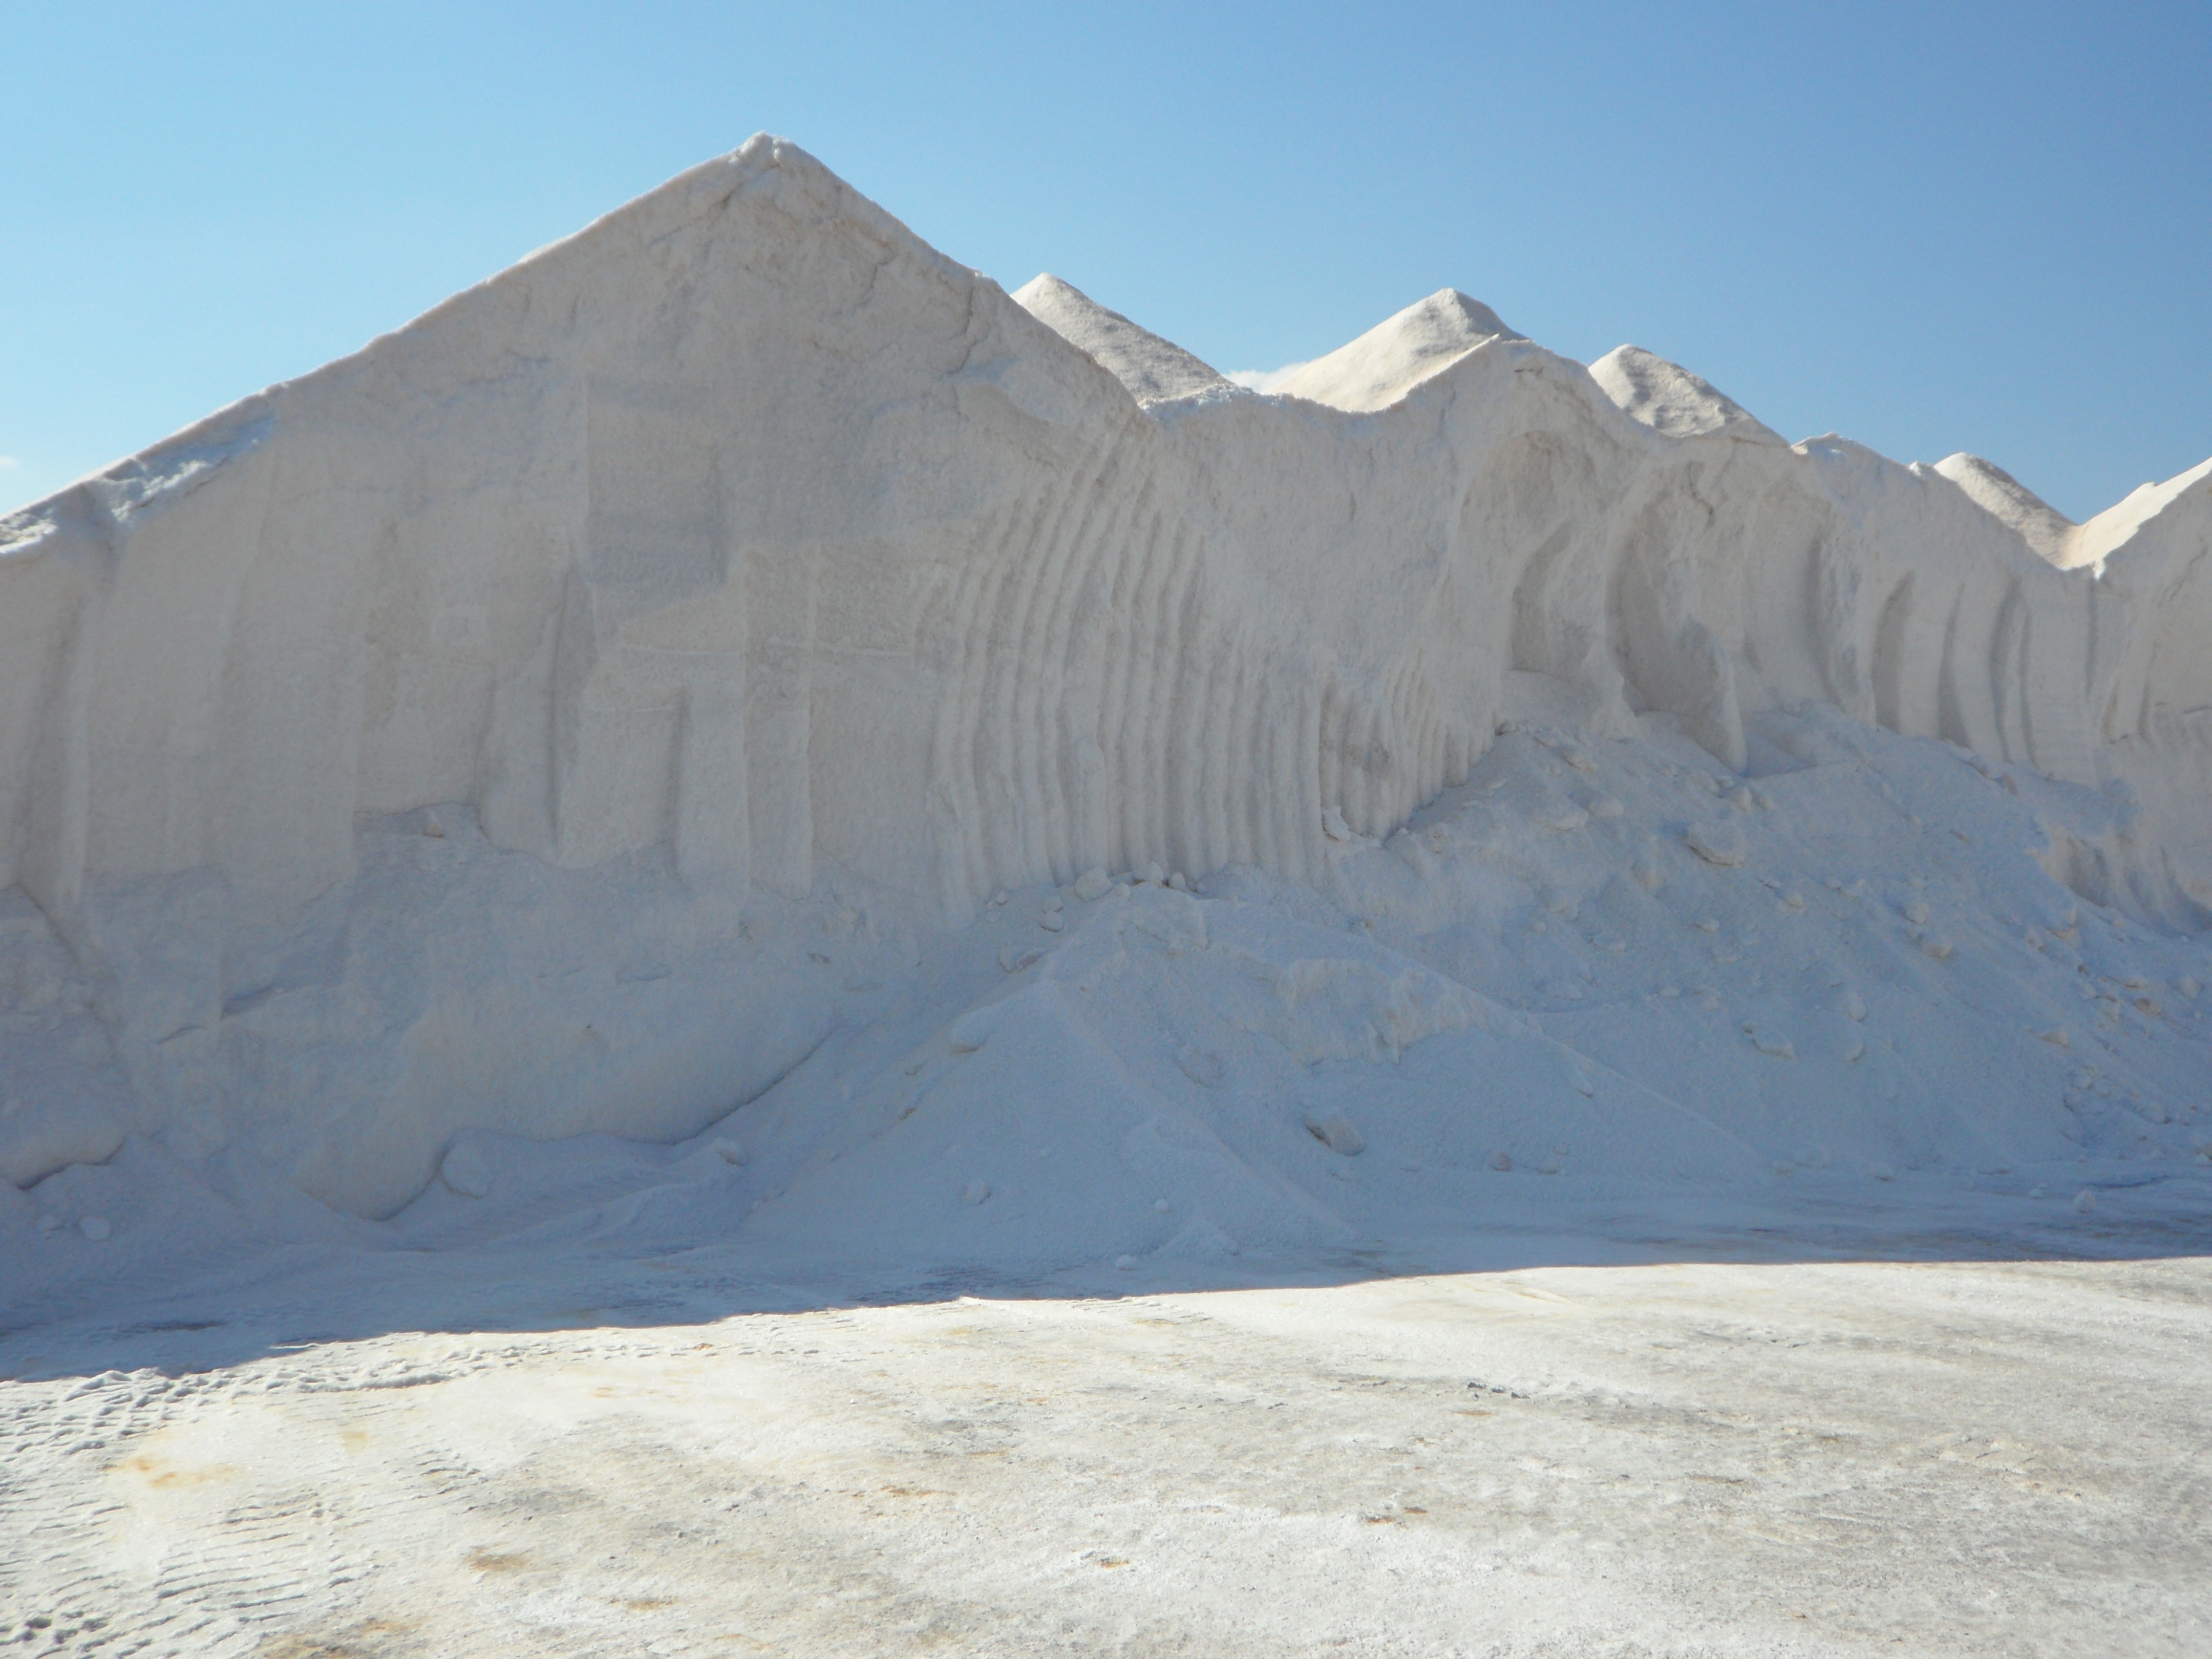
sea, sand, mountain, white, formation, ice, salt, industry, terrain, material, sea salt, geology, badlands, plateau, mallorca, tradition, salt mountain, landform, ses salines, salt pans, salzberg, natural environment, geographical feature, geological phenomenon